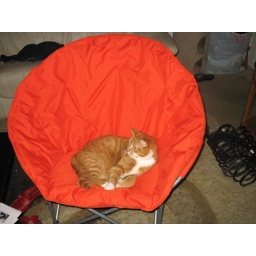
He remains the orange cat in the orange chair.